Banff National Park

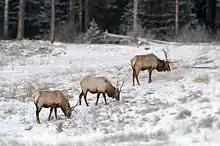
Elk bulls on a winter morning near Two Jack Lake

The park has 56 recorded mammal species. Grizzly bears and black bears inhabit the forested regions. Cougar, lynx, wolverine, red fox, weasel, river otter, coyote, and timber wolf are the primary predatory mammals. Elk, mule deer, and white-tailed deer are common in the valleys of the park, including around (and sometimes in) the Banff townsite, while moose tend to be more elusive, sticking primarily to wetland areas and near streams. In the alpine regions, mountain goat, bighorn sheep, marmot and pika are widespread. Other mammals such as beaver, porcupine, squirrel, chipmunk, snowshoe hare, and Columbian ground squirrel are the more commonly observed smaller mammals. Caribou were the rarest large mammals in the park, but an avalanche in 2009 may have killed the last five remaining within park boundaries. The American bison was extirpated in Banff, but was brought back to the park in 2017, and one free-roaming herd lives within the protected area.